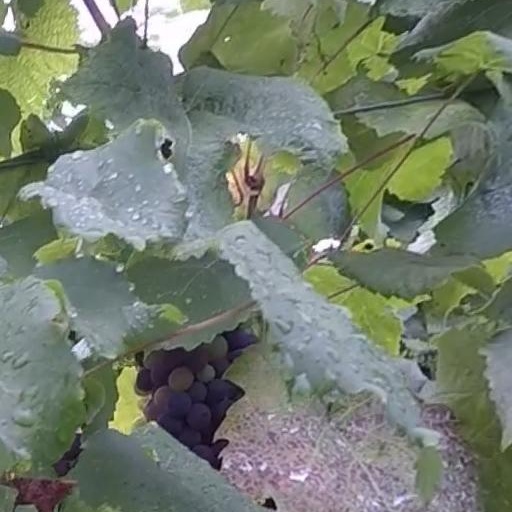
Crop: grape